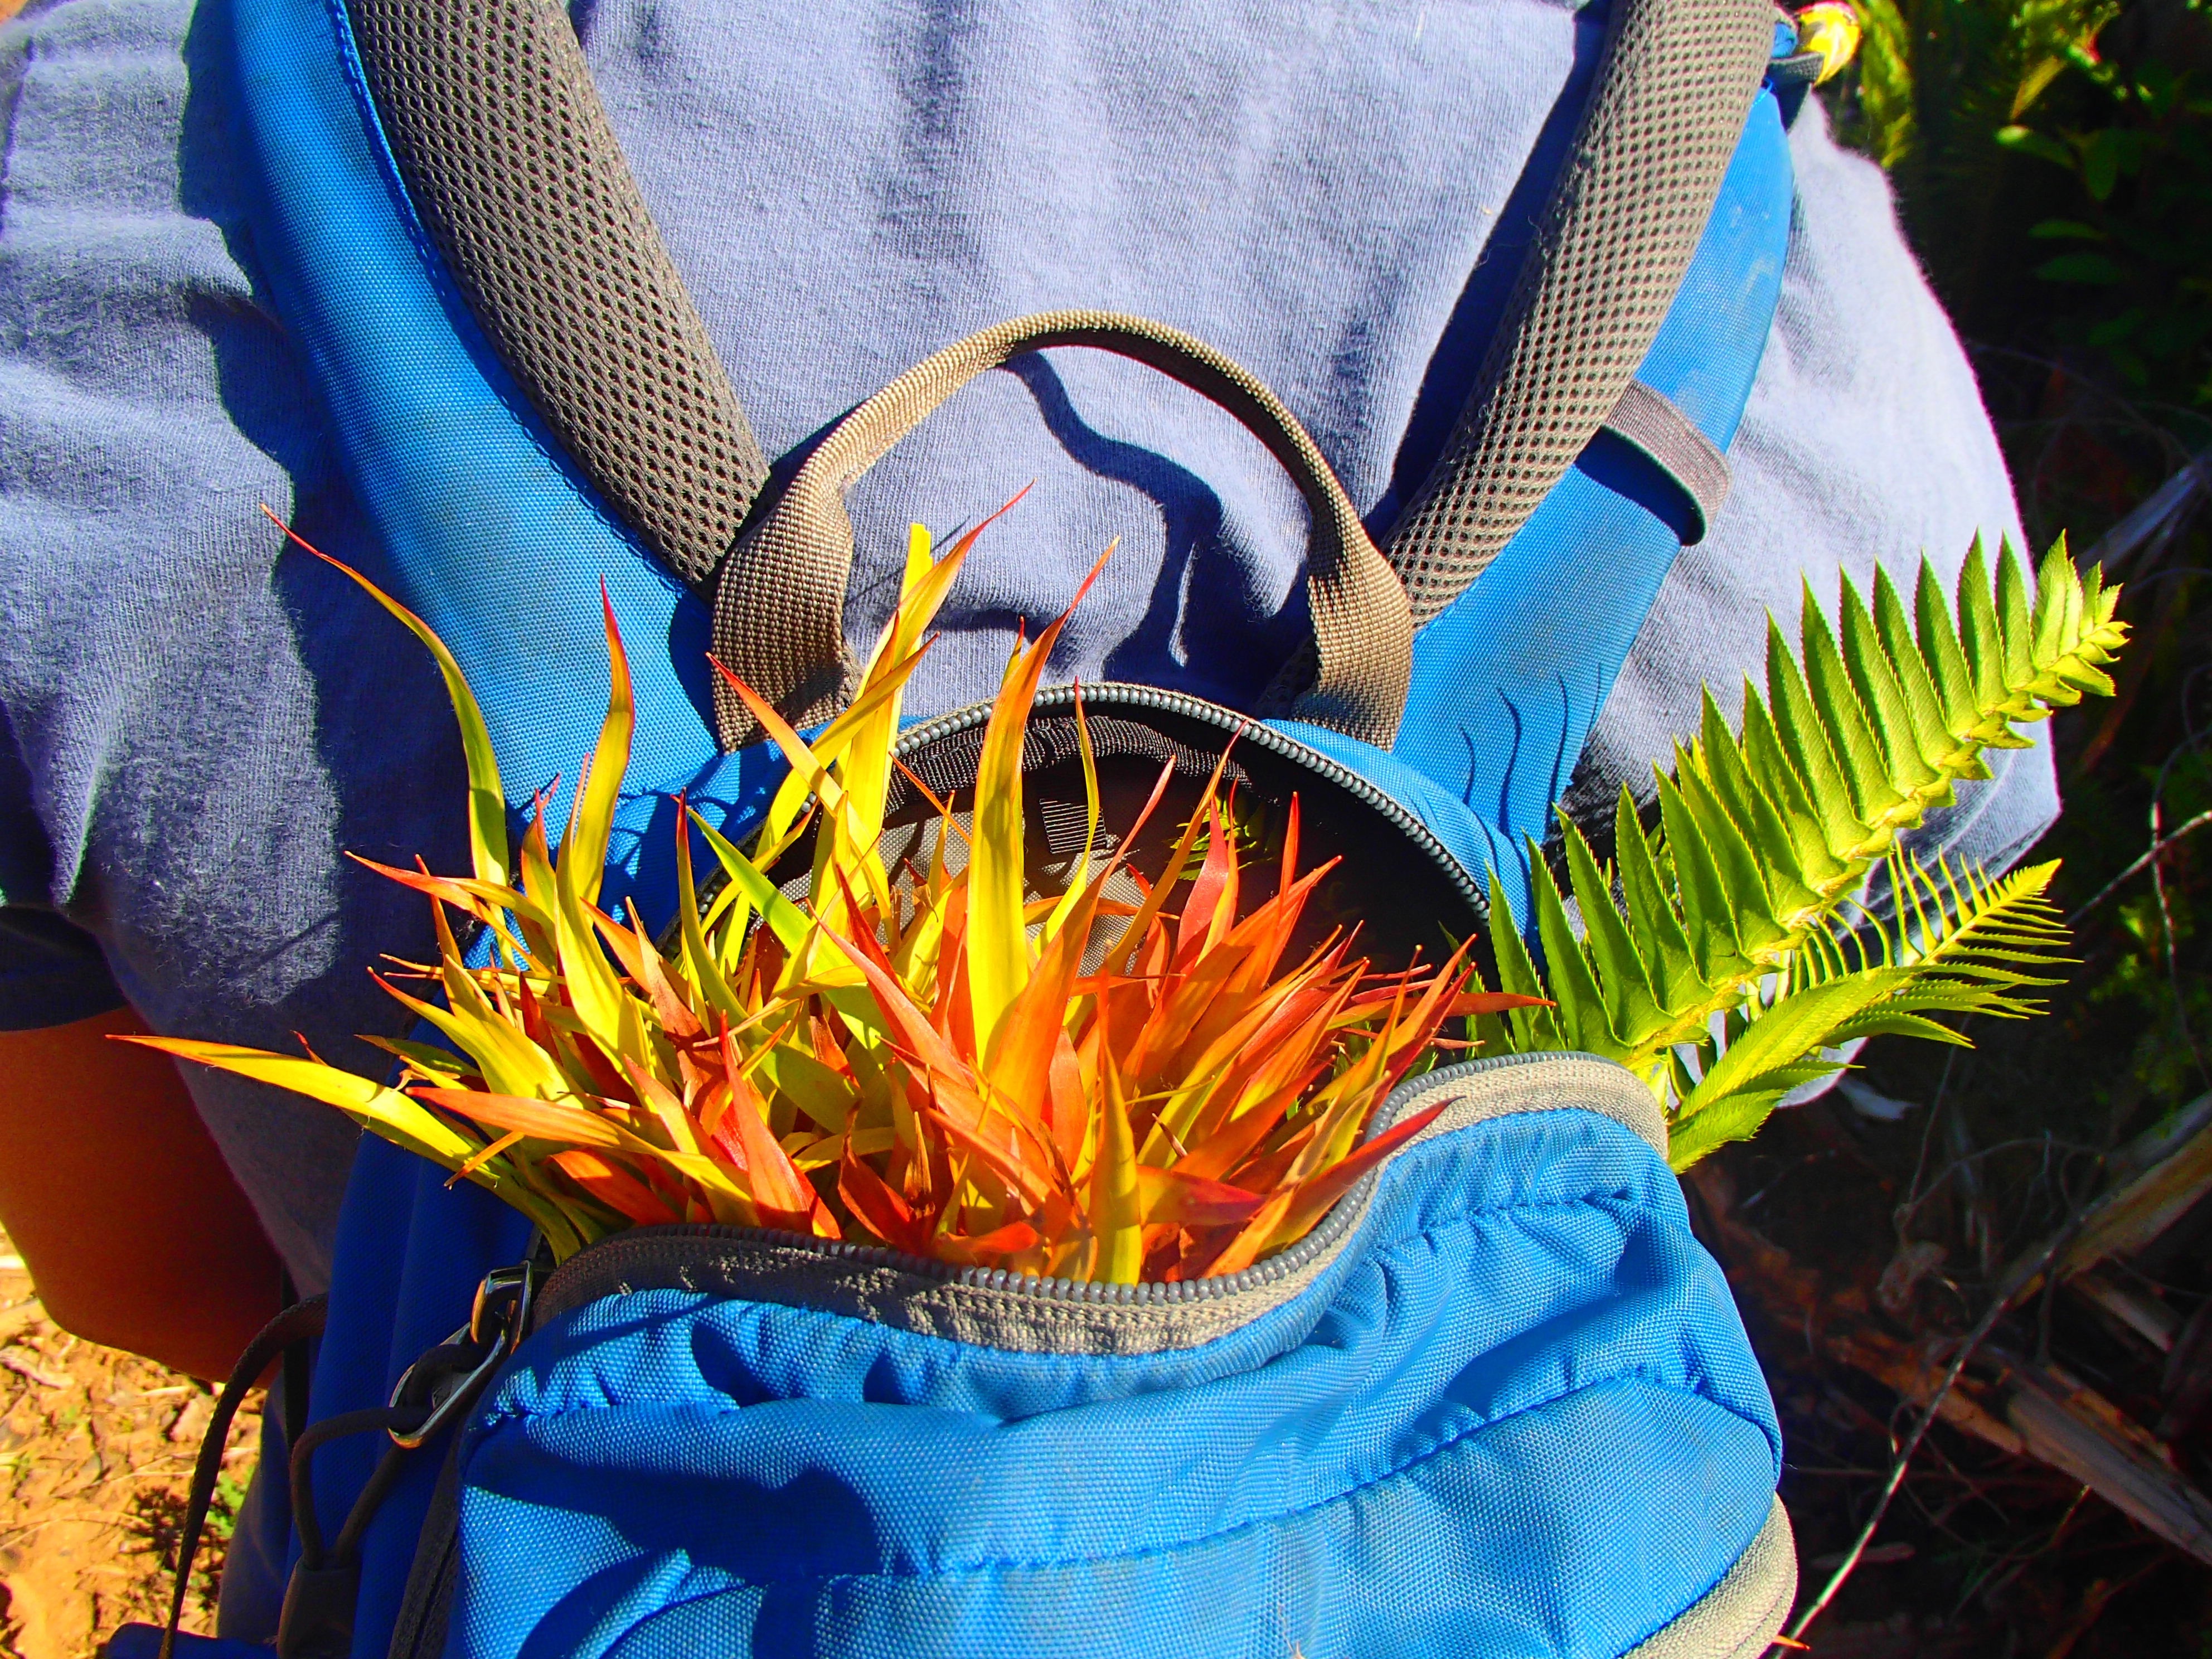
flower, color, biology, blue